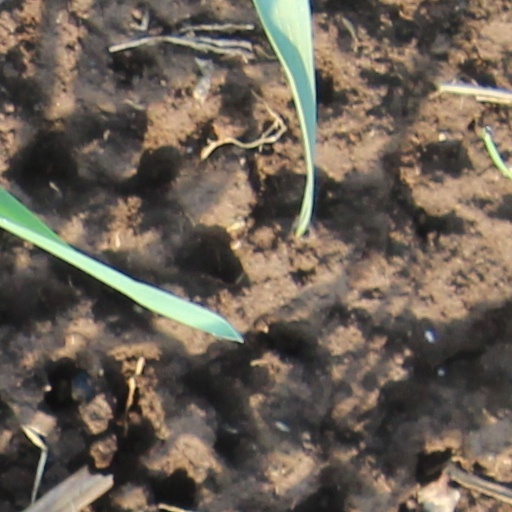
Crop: wheat